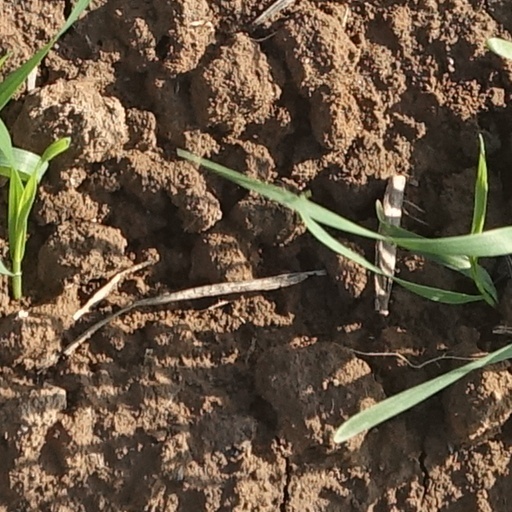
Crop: wheat